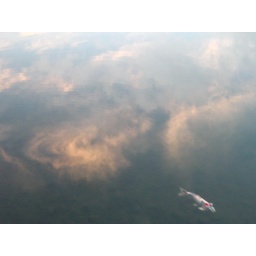
At Ritsurin park a pretty sunset had fish swimming in the sky